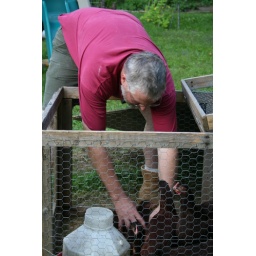
Chris Swindlehurst checks the water and food for the chickens as they spend the day in their chicken tractor.